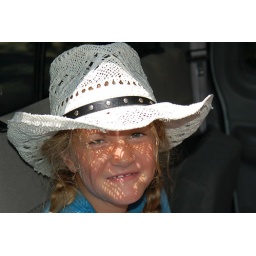
Hannah in white hat